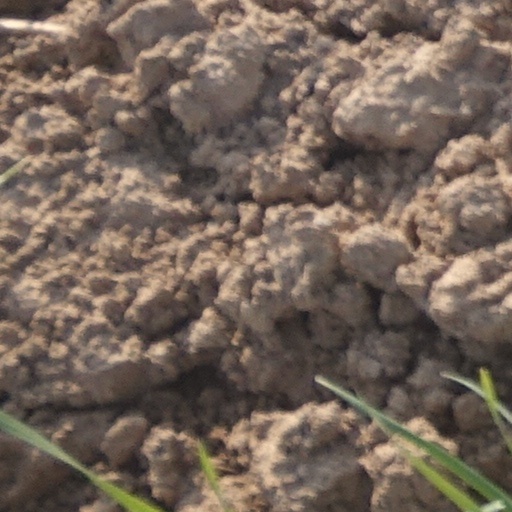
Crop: wheat